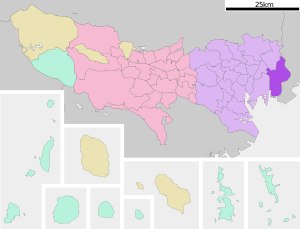
Edogawa
Edogawas beliggenhed i Tokyo
Edogawa er et af Tokyos 23 specielle bydistrikter. Det har fået sit navn fra Edo-floden, der løber fra nord til syd langs den østlige del af bydistriktet. På engelsk kaldes bydistriktet også for Edogawa City.